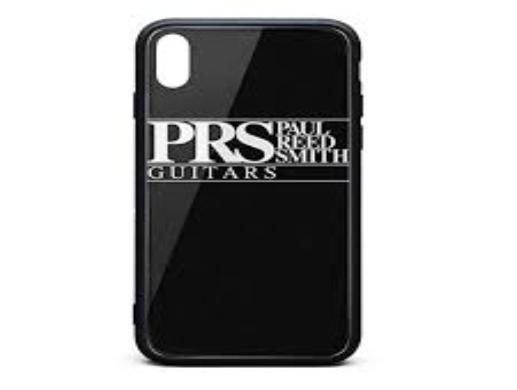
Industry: Leisure